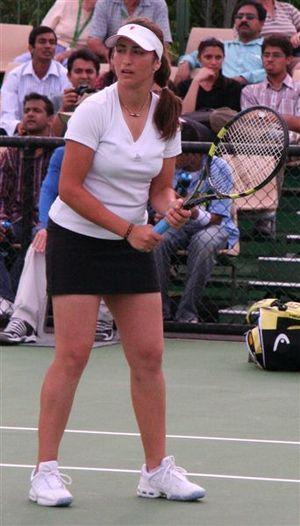
Aravane Rezaï, née le 14 mars 1987 à Saint-Étienne, est une joueuse de tennis française. Elle a commencé sa carrière professionnelle en 2005 et a atteint la 15ᵉ place du classement WTA en simple le 11 octobre 2010.